List of uncrewed NASA missions

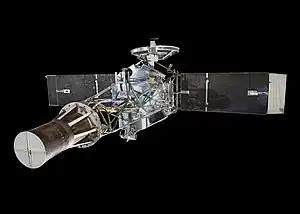
Mariner 2

The Mariner program conducted by NASA launched a series of robotic interplanetary probes designed to investigate Mars, Venus and Mercury. The program included a number of firsts, including the first planetary flyby, the first pictures from another planet, the first planetary orbiter, and the first interplanetary gravity assist maneuver, which spent more than 13 years in orbit around Saturn.